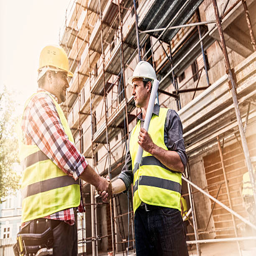
handshake on a construction site